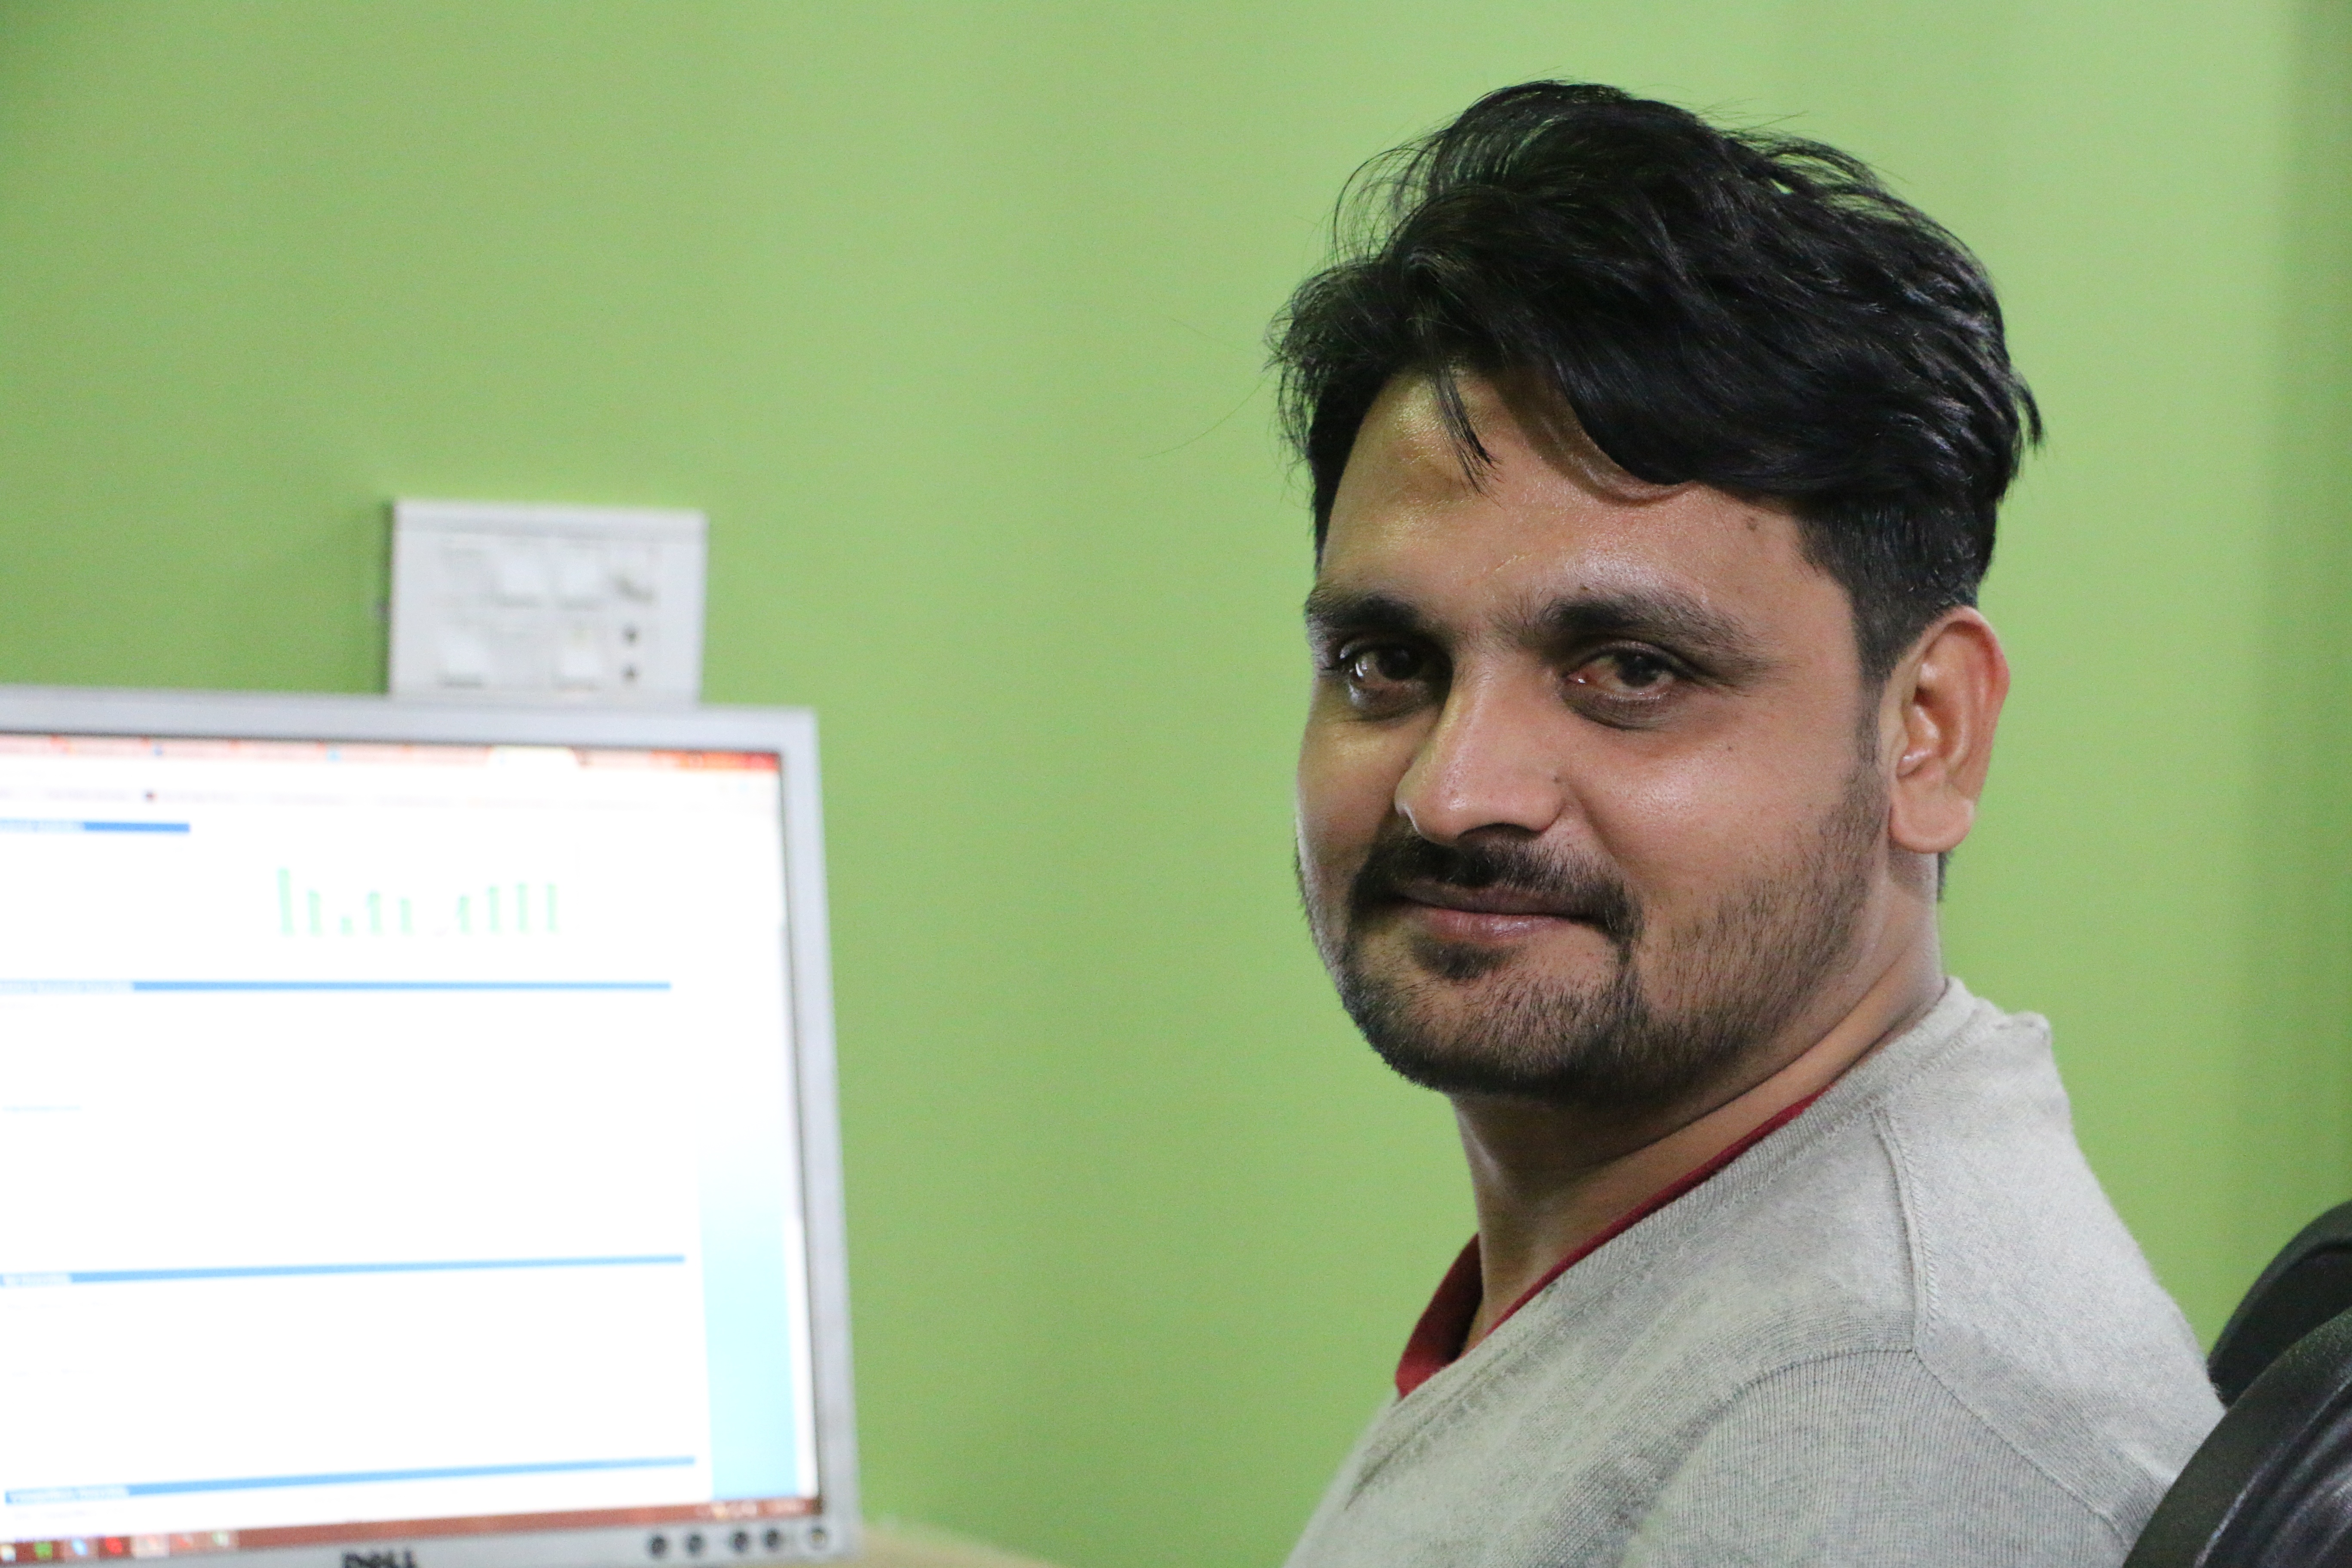
computer, work, man, person, creative, office, professional, business, design, teamwork, idea, employee, career, successful